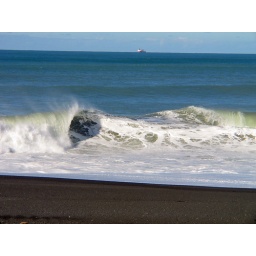
the basaltic black sand on the coast near Gisborne New Zealand